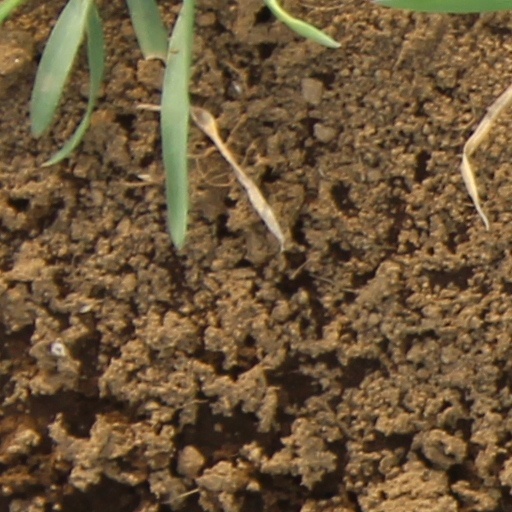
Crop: wheat